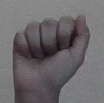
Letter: saad